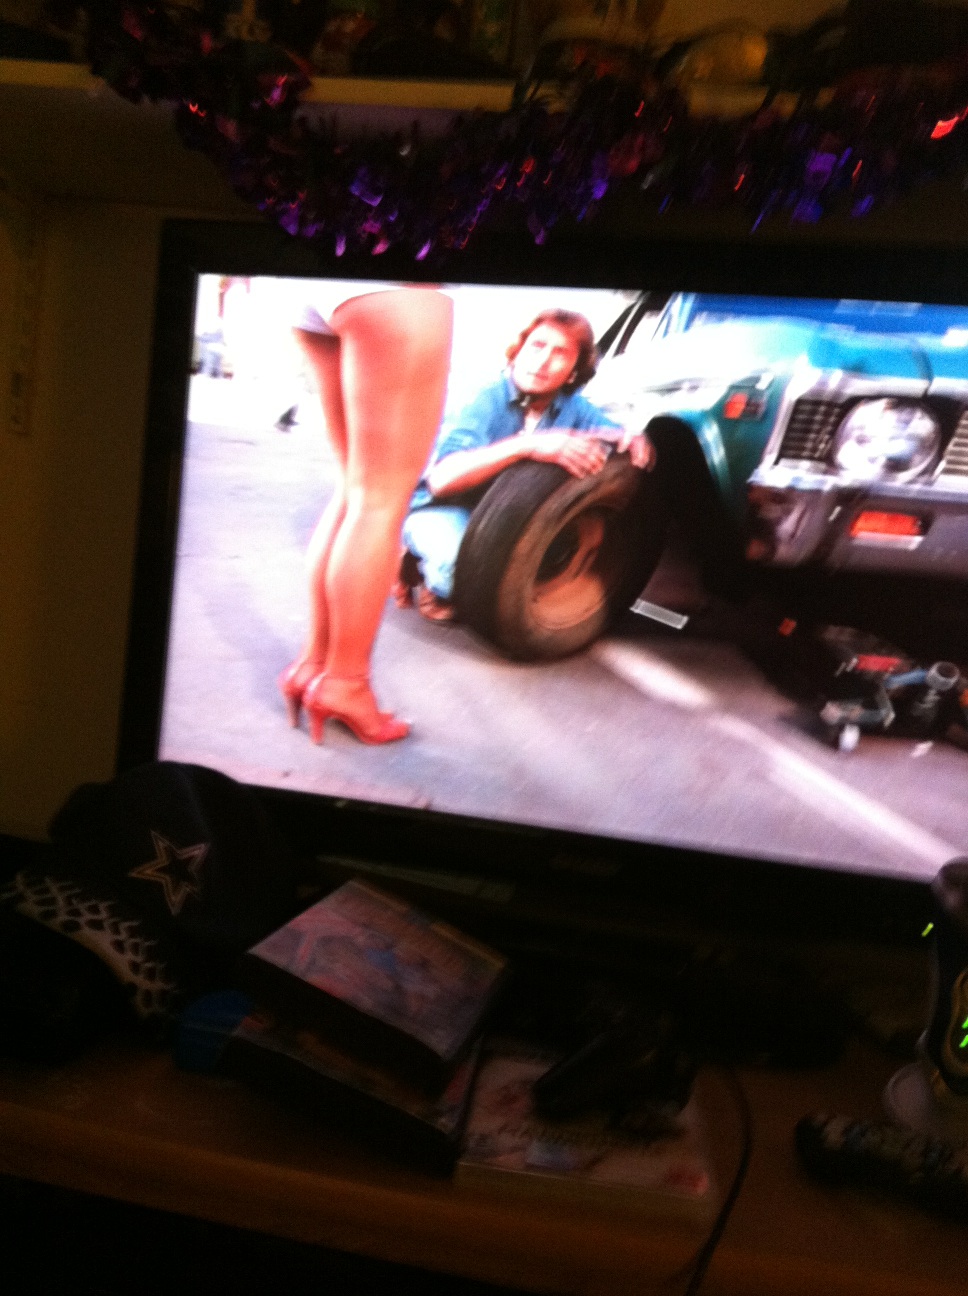Question: What TV set is this?
Answer: unanswerable